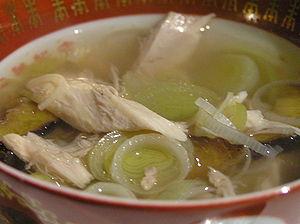
Le souper de Burns est une commémoration de la vie et de l'œuvre du poète écossais Robert Burns, né le 25 janvier 1759 et mort le 21 juillet 1796. Ce dîner réunit de nombreux Écossais chaque année le 25 janvier, jour de sa naissance. Cette célébration fait office de fête nationale depuis deux siècles.
Le cock-a-leekie est une soupe écossaise traditionnelle rustique composée de poireaux et de poulet cuits dans un bouillon de volaille, souvent épaissie de riz ou d'orge perlé. La recette originale avait aussi des pruneaux et les traditionalistes la garnissent encore avec des pruneaux émincés.